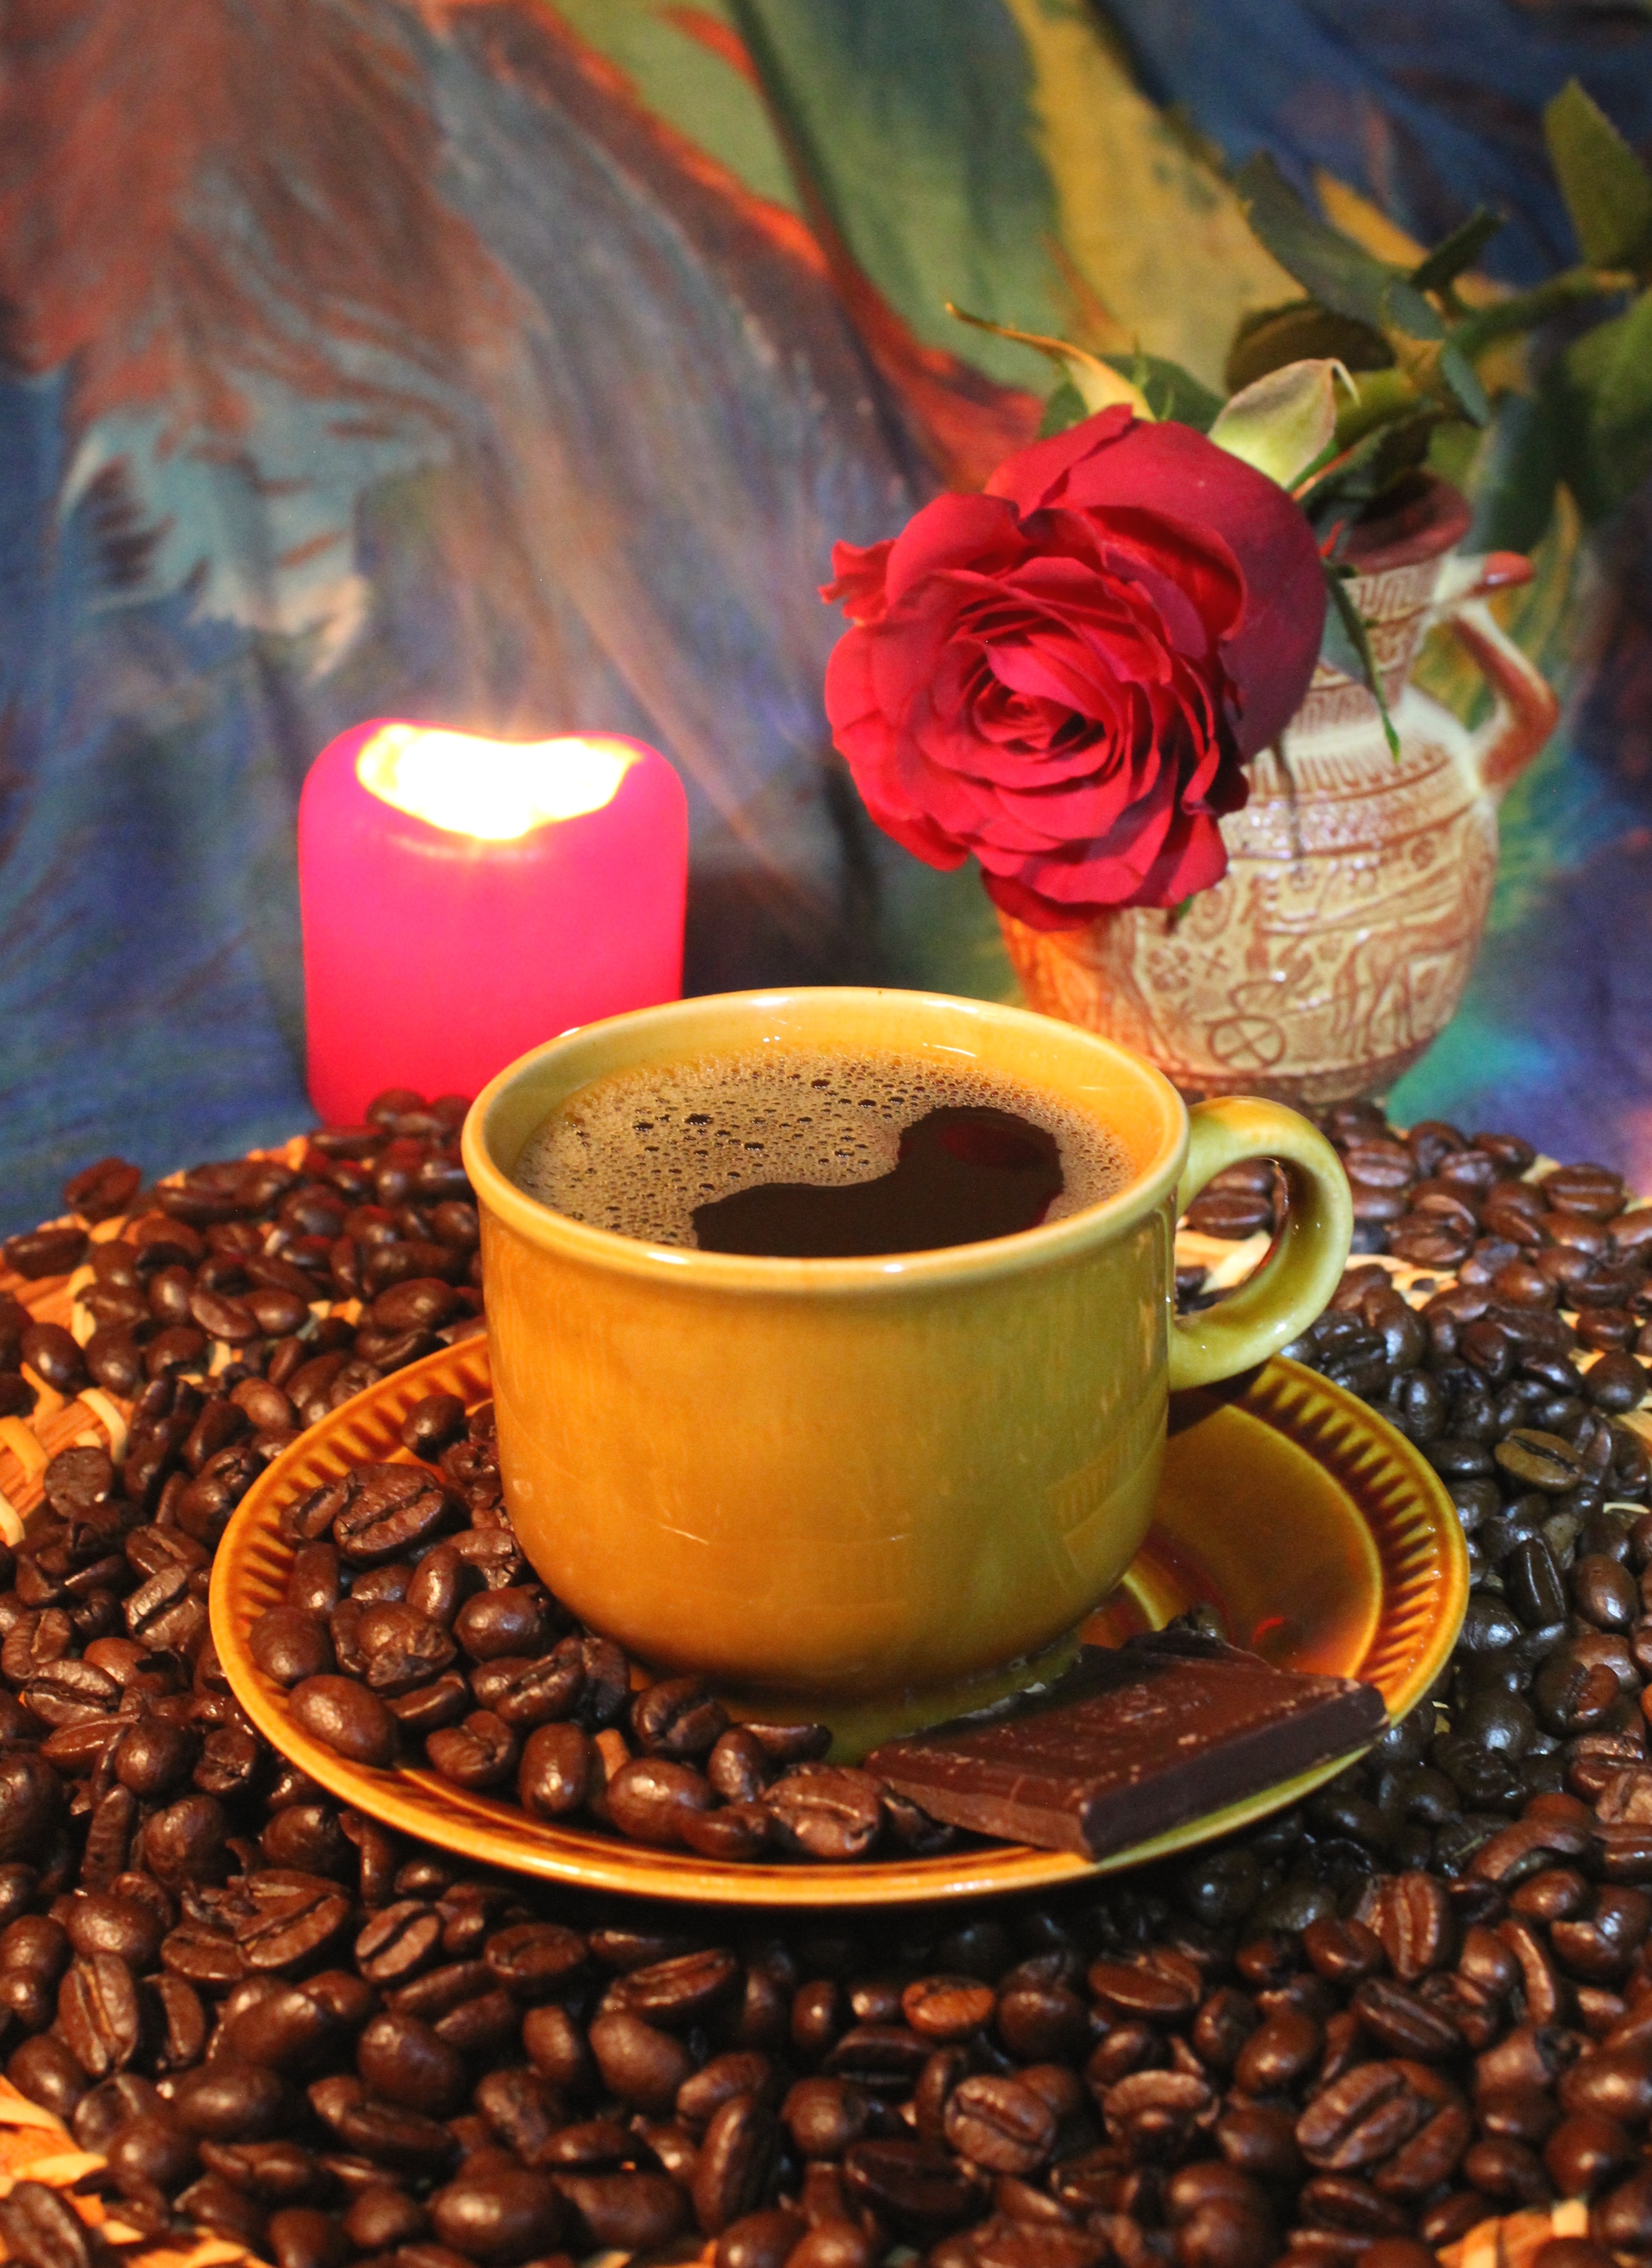
coffee, cup, drink, coffee cup, still life, painting, cup of coffee, caffeine, coffee beans, still life photography